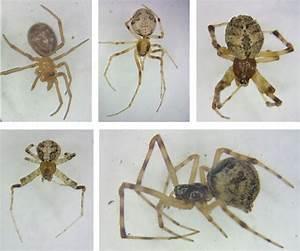
spider